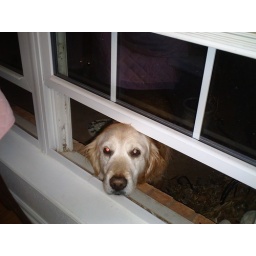
The downside of not having a window screen in the kitchen